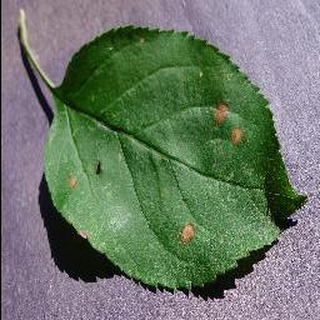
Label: apple_black_rot